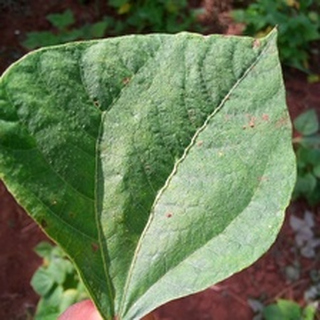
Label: healthy_bean